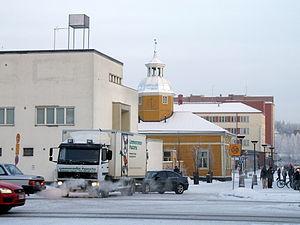
Le Musée d’art de Kajaani est un musée situé à Kajaani en Finlande.